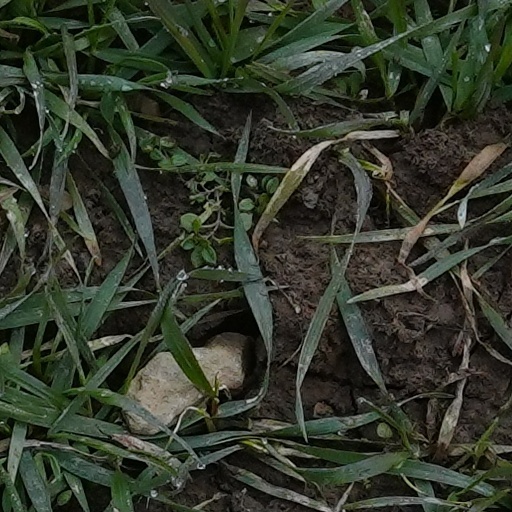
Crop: wheat